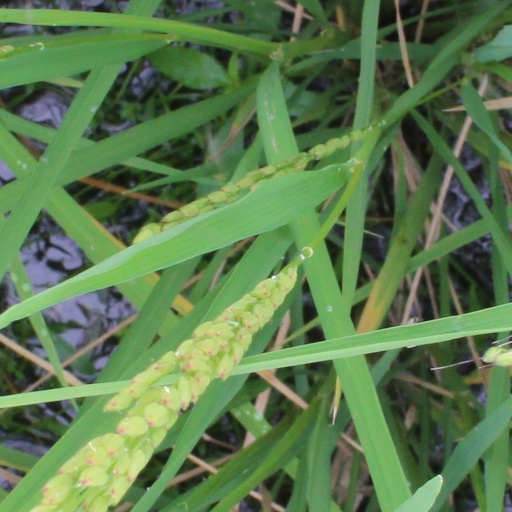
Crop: rice